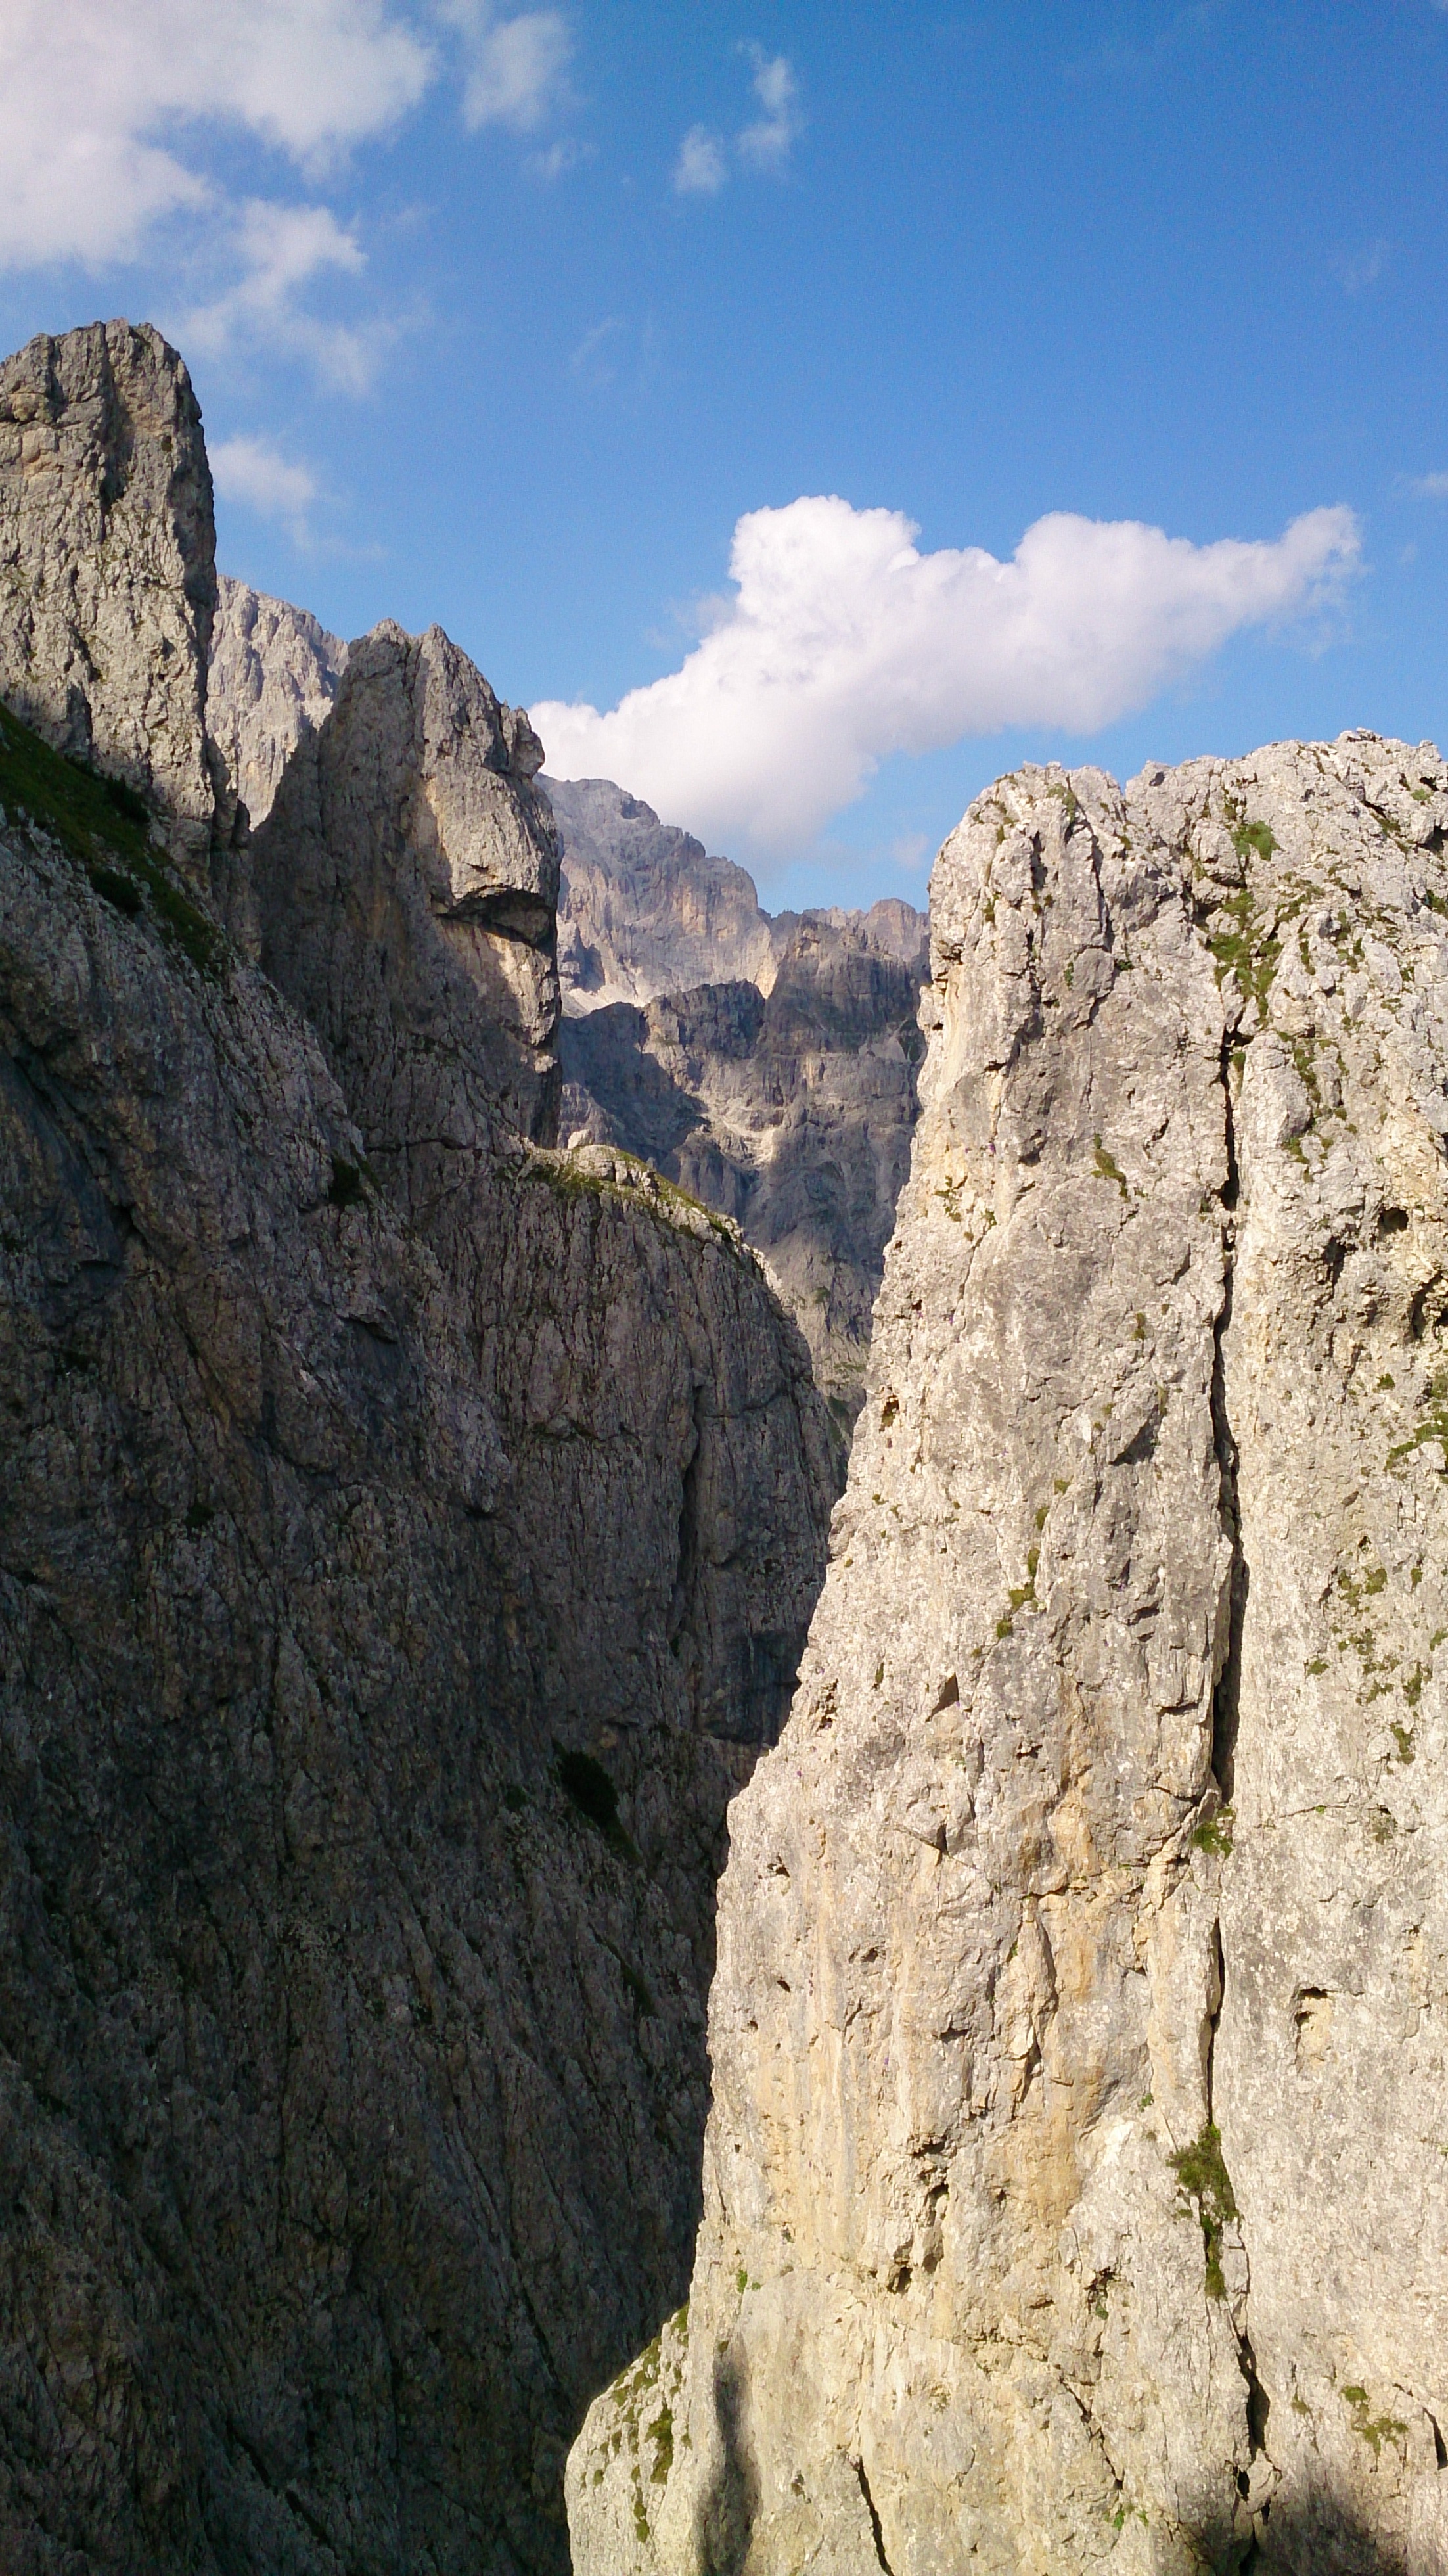
landscape, rock, mountain, adventure, valley, formation, cliff, canyon, terrain, ridge, geology, mountains, badlands, plateau, trentino, wadi, dolomites, landform, geographical feature, mountainous landforms